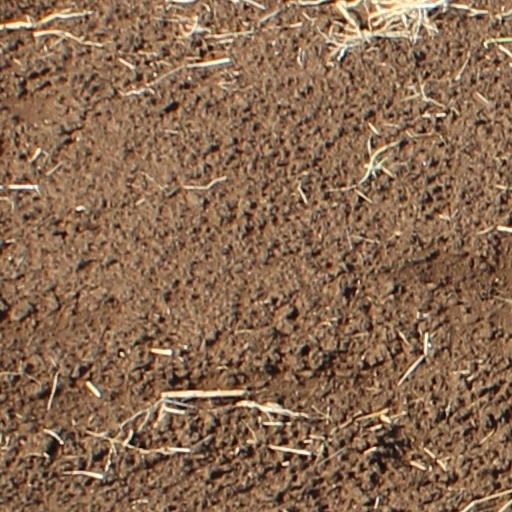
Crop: wheat